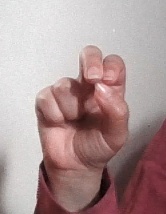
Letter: gaaf